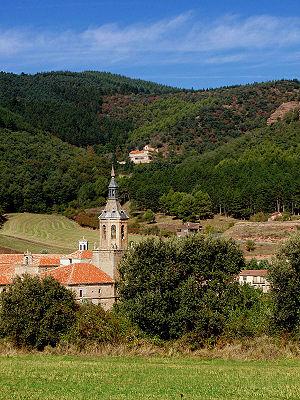
Le monastère de San Millán de la Cogolla est un ensemble monastique, situé sur la commune de San Millán de la Cogolla, dans la Communauté autonome de La Rioja, en Espagne.